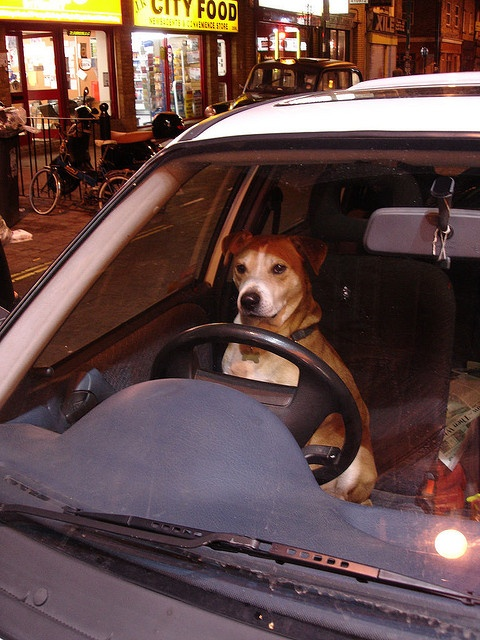
A dog behind the steering wheel of a car.
There is a dog that is sitting in the front seat of a truck
a dog sitting behiind the steering wheel of a car
The dog is sitting behind the steering wheel in the car.
A dog sitting behind a steering wheel of a car.